UNICRI Centre for AI and Robotics

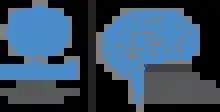

The Centre for Artificial Intelligence and Robotics at the United Nations Interregional Crime and Justice Research Institute (UNICRI) was established to advance understanding of artificial intelligence (AI), robotics and related technologies with a special focus on crime, terrorism and other threats to security, with the goal of supporting and assisting UN Member States in understanding the risks and benefits of these technologies and exploring their use for contributing to a future free of violence and crime.